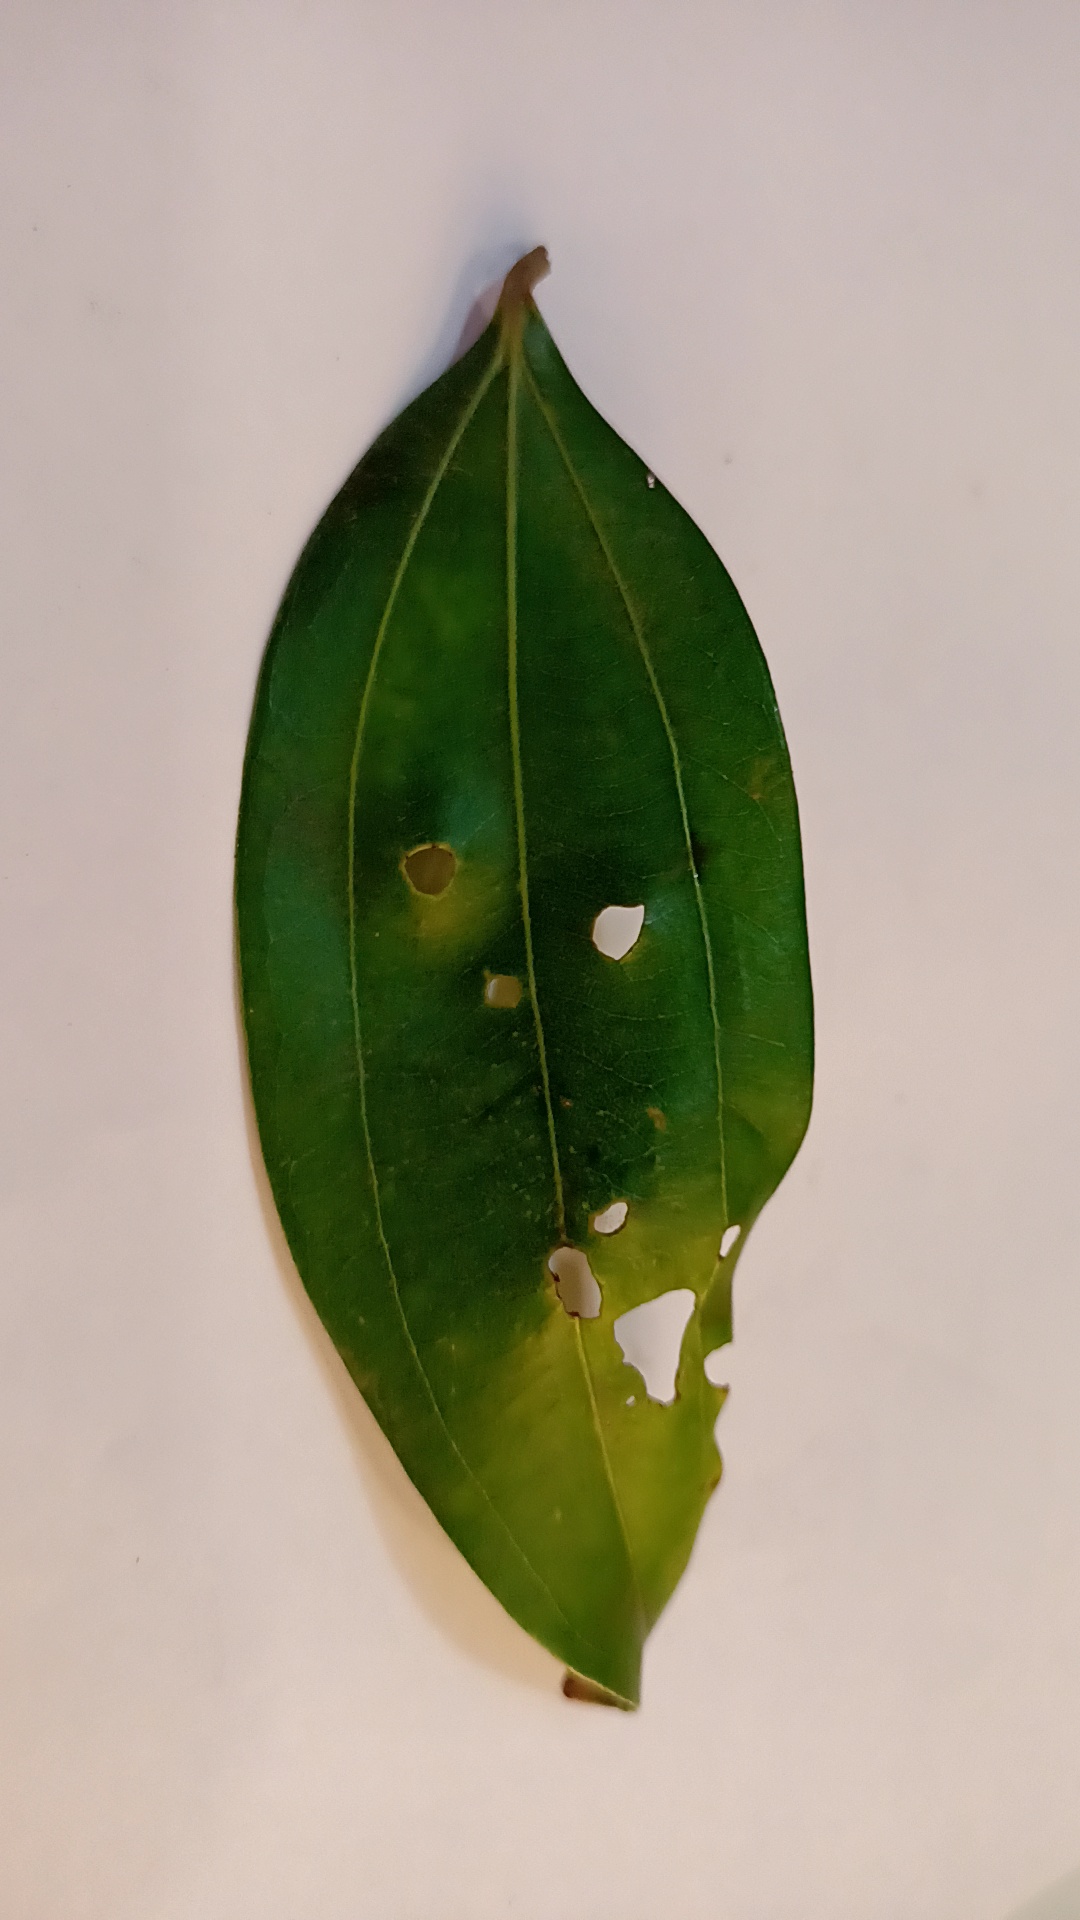
Label: Disease